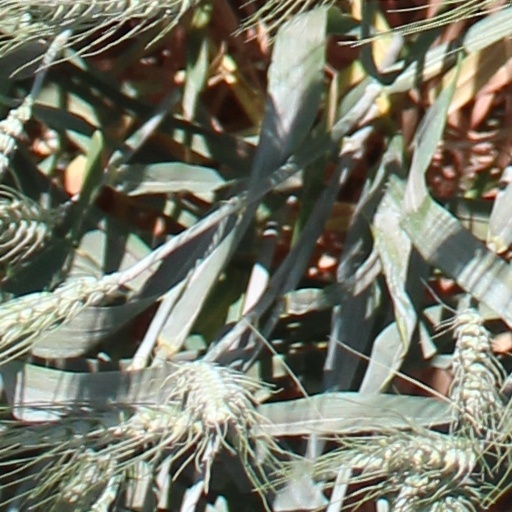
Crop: wheat